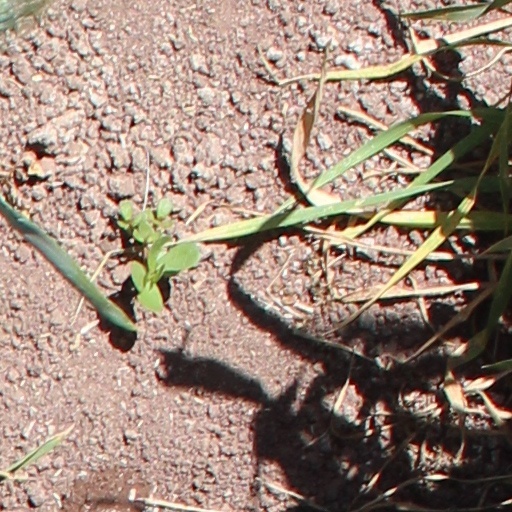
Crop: wheat